Buddhism in the West

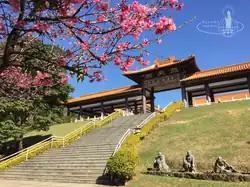
Zu Lai Temple (lit. Tathāgata Temple) in Cotia, Brazil is the largest Buddhist temple in South America.

In the 50s and 60s, non-Japanese Brazilians sought out Buddhism influenced partly by translations of the works of DT Suzuki. They went to centers such as the Busshinji Temple of the Soto Zen school in São Paulo and some of them later went on to become popular Zen teachers among Brazilians such as Rosen Takashina Roshi.